Demographics of Birmingham

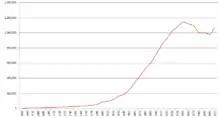
Historical population of Birmingham, England

Birmingham city's total population was 977,099 in 2001. The 2005 estimate for the population of the district of Birmingham was 1,001,200. This is the first time the population has broken the 1,000,000 barrier since 1996. This was a population increase of 0.9% (8,800) from 2004, higher than the 0.6% for the United Kingdom as a whole and 0.7% for England. It is believed to have been caused as a result of increased numbers of births, increased migration and a decrease in deaths in the district. The population of Birmingham is predicted to increase, though it cannot be predicted at certainty due to fluctuations in previous years in migration. The population in Birmingham is predicted to increase by 12.2% (121,500) from 992,100 in 2003 to 1,113,600 in 2028. This is an increase of around 4,000 - 5,000 each year until 2028.